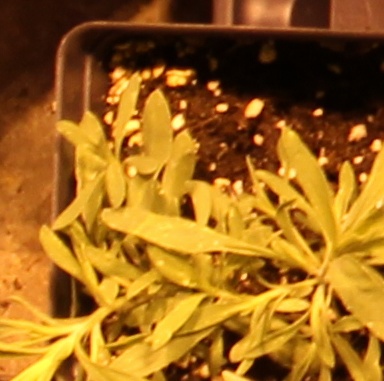
Label: Kochia